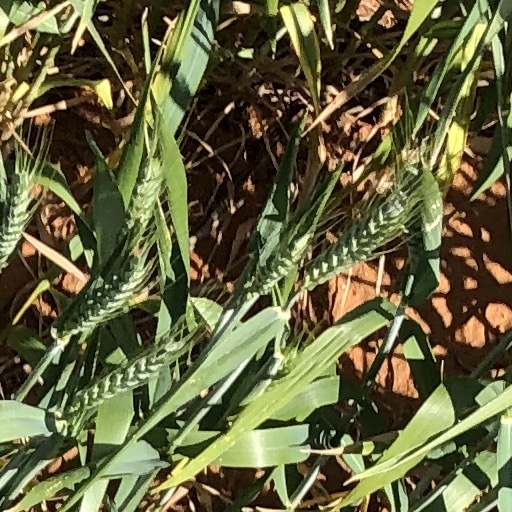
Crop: wheat